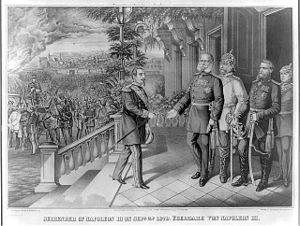
La guerre franco-allemande de 1870 fut marquée par une domination militaire de la Prusse et de ses alliés, que ce soit d'un point de vue numérique, technique ou stratégique, aidée en cela notamment par l'incompétence des dirigeants militaires français, à l'image du maréchal Bazaine, mais aussi de Napoléon III, venu s'enfermer à Sedan. Les officiers français formés en Afrique, plus baroudeurs que techniciens, ont quant à eux agi globalement dans le désordre.